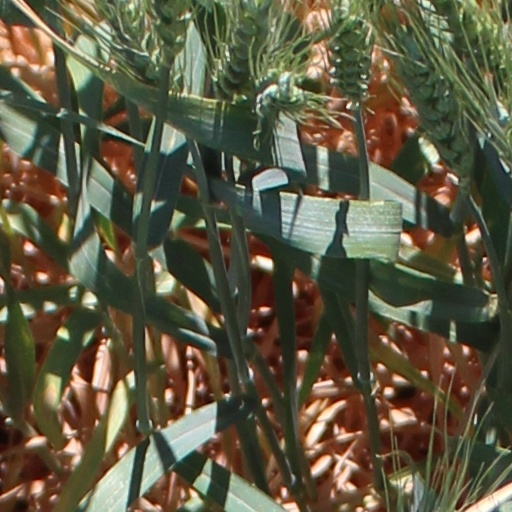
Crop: wheat